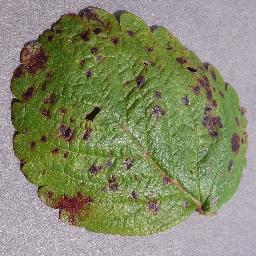
Label: Strawberry___Leaf_scorch